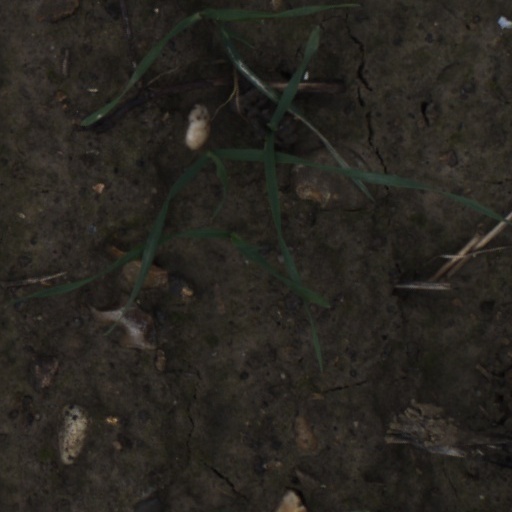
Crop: wheat